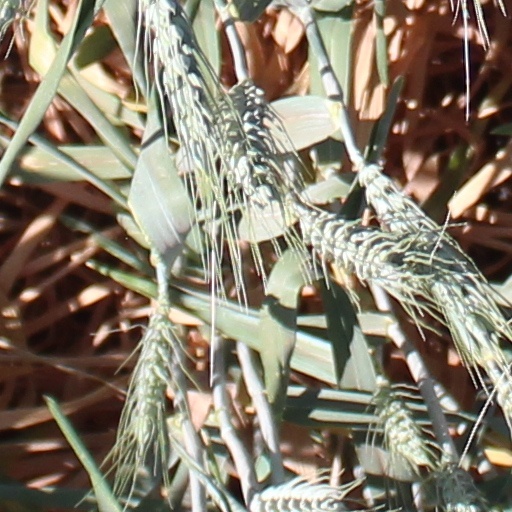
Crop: wheat